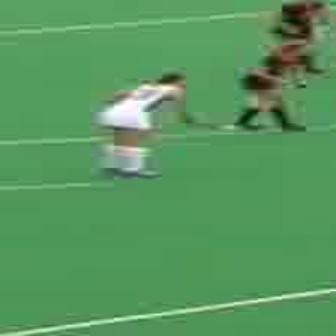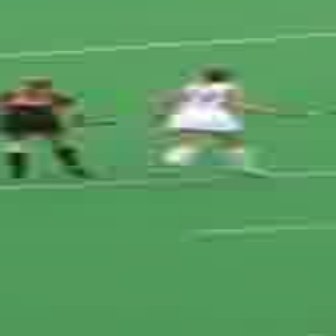
  Please identify the target specified by the bounding box [88,69,196,177] in the first image and locate it in the second image. Return the coordinates in [x_min,y_min,x_max,y_max] format.
Answer: [152,63,264,175]